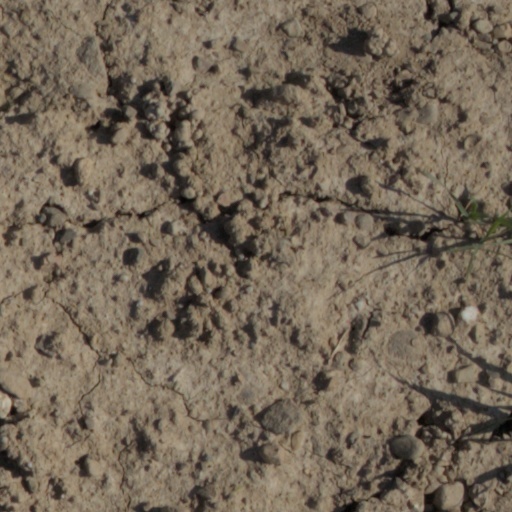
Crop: wheat